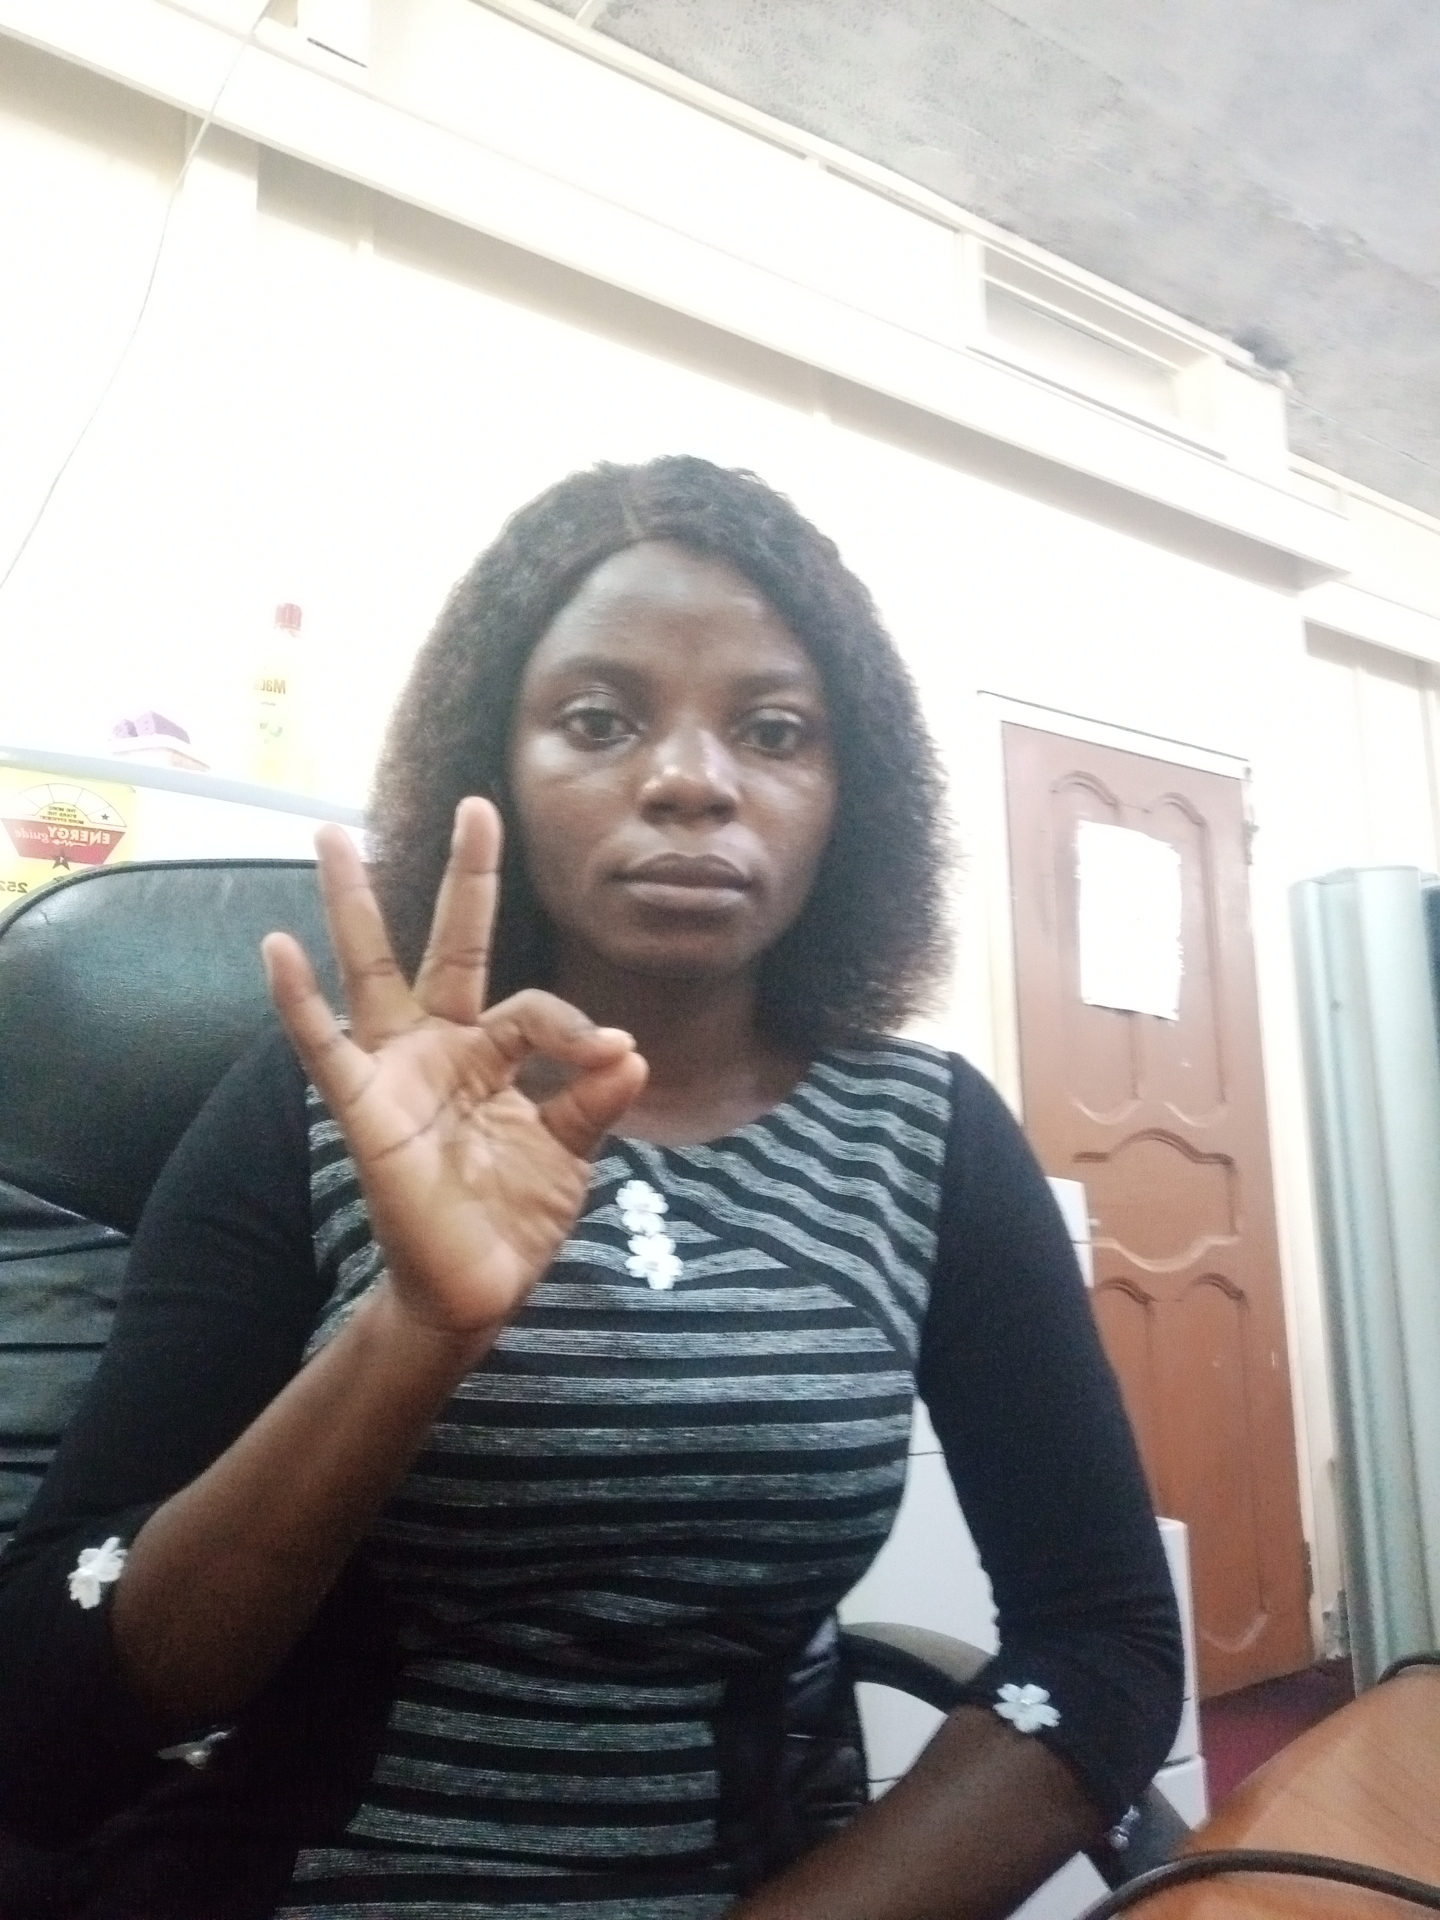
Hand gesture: ok